Human interactions with molluscs

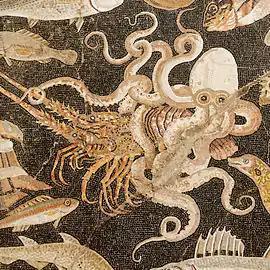
Roman mosaic from the 'House of the Dancing Faun', Pompeii, showing an octopus struggling with a crayfish

All octopuses are venomous, but only a few species pose a significant threat to humans. Blue-ringed octopuses ("Hapalochlaena") from Australia and New Guinea have a powerful venom and warning coloration. They bite humans only if severely provoked, but their venom kills a quarter of the people bitten. Another tropical species, "Octopus apollyon", causes severe inflammation that can last for over a month even if treated correctly. The bite of "O. rubescens" can cause necrosis that lasts longer than one month if untreated, and headaches and weakness persisting for up to a week even if treated.